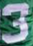
Number: 3